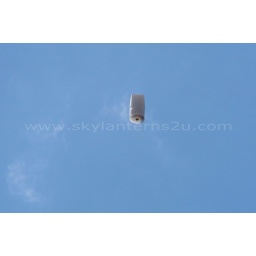
A white sky lantern in flight